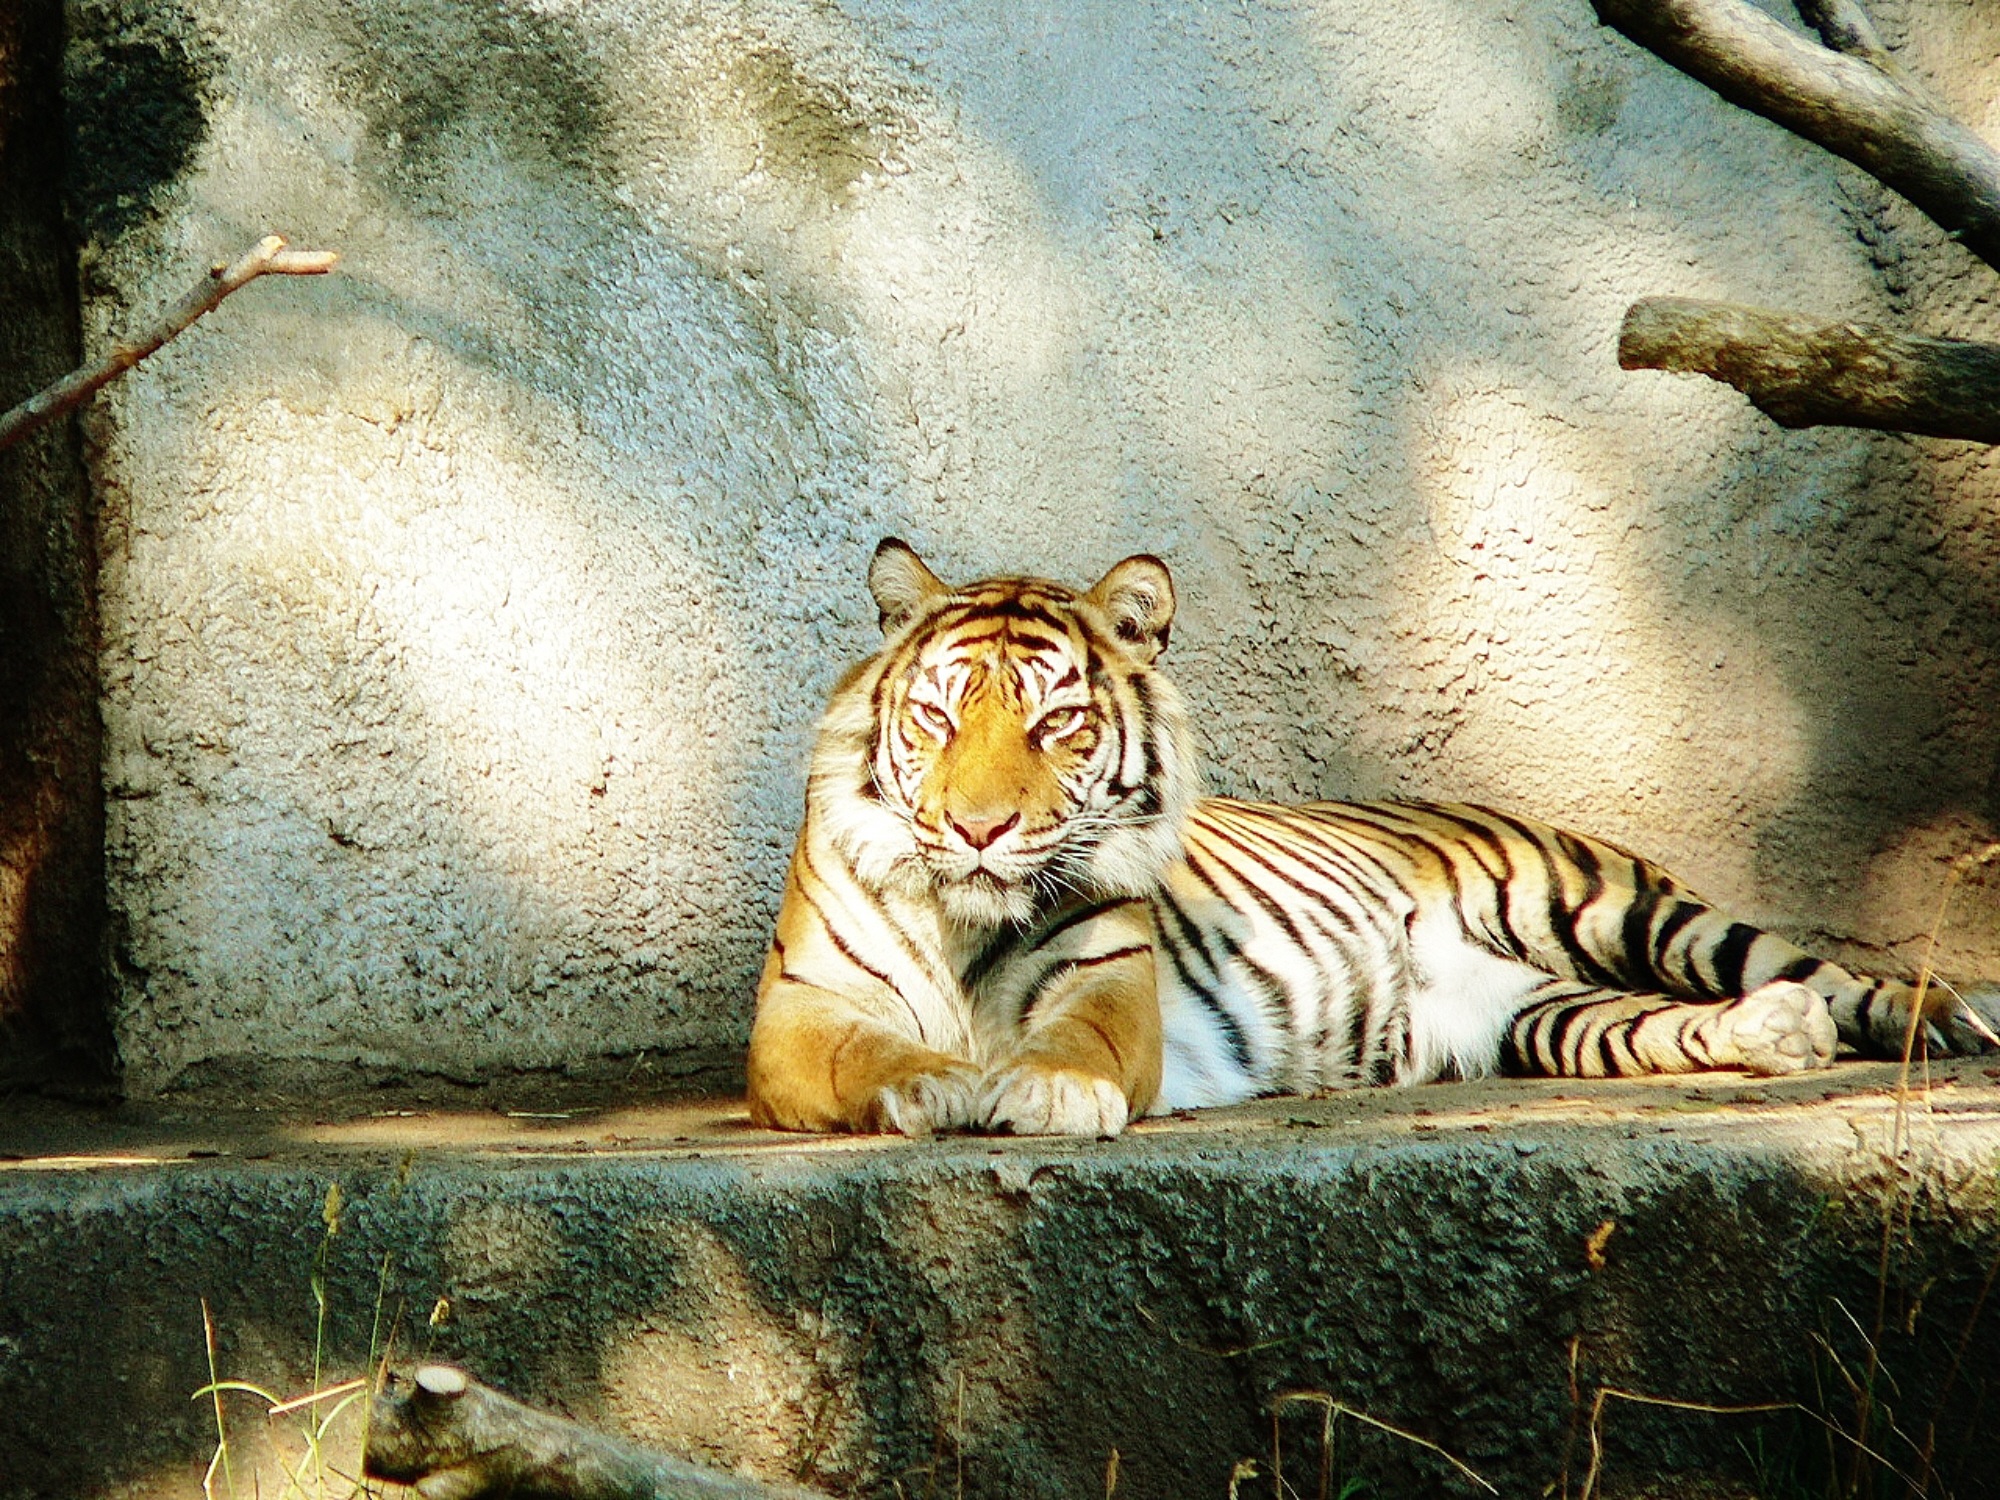
nature, animal, wildlife, zoo, cat, mammal, predator, fauna, seattle, tiger, carnivore, big cats, siberian tiger, cat like mammal, woodland park zoo